Hong Kong Marathon

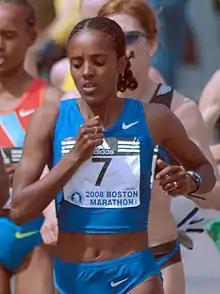
2006 winner Ethiopian Dire Tune (pictured running the 2008 Boston Marathon, which she won)

The 2010 race saw Cyprian Kiogara Mwobi become the first man to defend his title in Hong Kong, and only the second person to do so after Yuko Gordon won the women's races in 1983 and 1984.